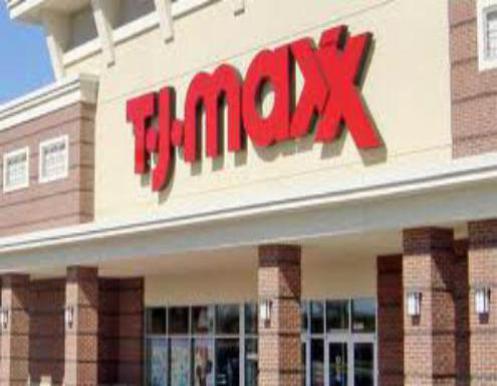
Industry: Others